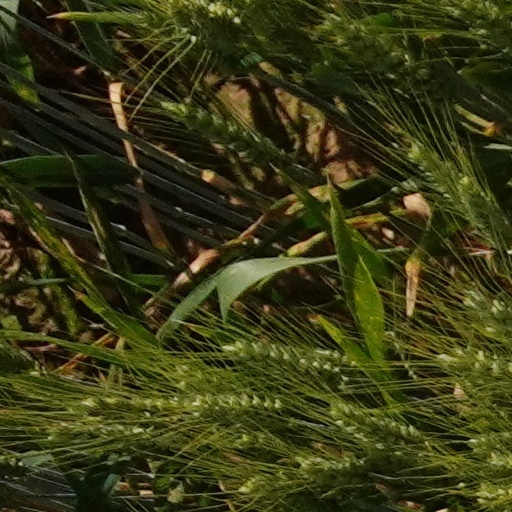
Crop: wheat